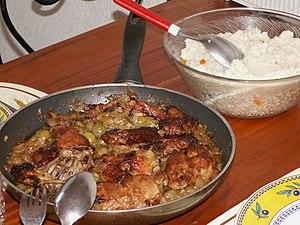
Le Sénégal, en forme longue la république du Sénégal, est un État d'Afrique de l'Ouest.
La cuisine sénégalaise est souvent décrite comme l'une des plus riche et la plus variée d'Afrique de l'Ouest. Elle présente quelques similitudes avec celles des autres pays de l'Afrique de l'Ouest, mais elle a également subi d'autres influences : Afrique du Nord, France ou Portugal.
Un extrait de viande, en alimentation, est un concentré de viande, généralement fabriqué à partir de bœuf ou de volaille, permettant de réaliser rapidement un bouillon. Il est aussi utilisé comme boisson ou comme base de potage, d'autres mets ou de sauces.
La onzième saison de Top Chef, est une émission de télévision franco-belge de téléréalité culinaire, diffusée chaque semaine sur M6 du mercredi 19 février 2020 au mercredi 17 juin 2020 et sur RTL-TVI depuis le lundi 24 février 2020. Elle est animée par Stéphane Rotenberg.
Le yassa est un plat sénégalo-malien à base d'oignons frits et de riz et qui peut être accompagné de viande marinée dans le citron puis frite ou braisée, de poulet ou de poisson.